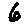
Label: 6